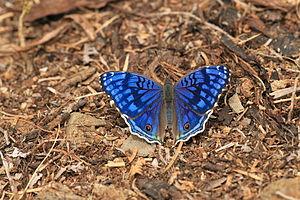
Sujet observé dans les hauts de Saint-Denis (Île de la Réunion) le 17/02/2014
Junonia rhadama est un insecte lépidoptère de la famille des Nymphalidae, et du genre Junonia.
Cet article recense les lépidoptères rhopalocères de l’archipel des Mascareignes, c’est-à-dire de l'île de La Réunion, l'île Maurice et l'île Rodrigues.